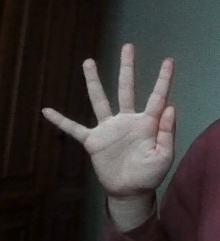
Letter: sheen